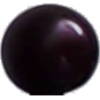
Label: Cherry Wax Black 1